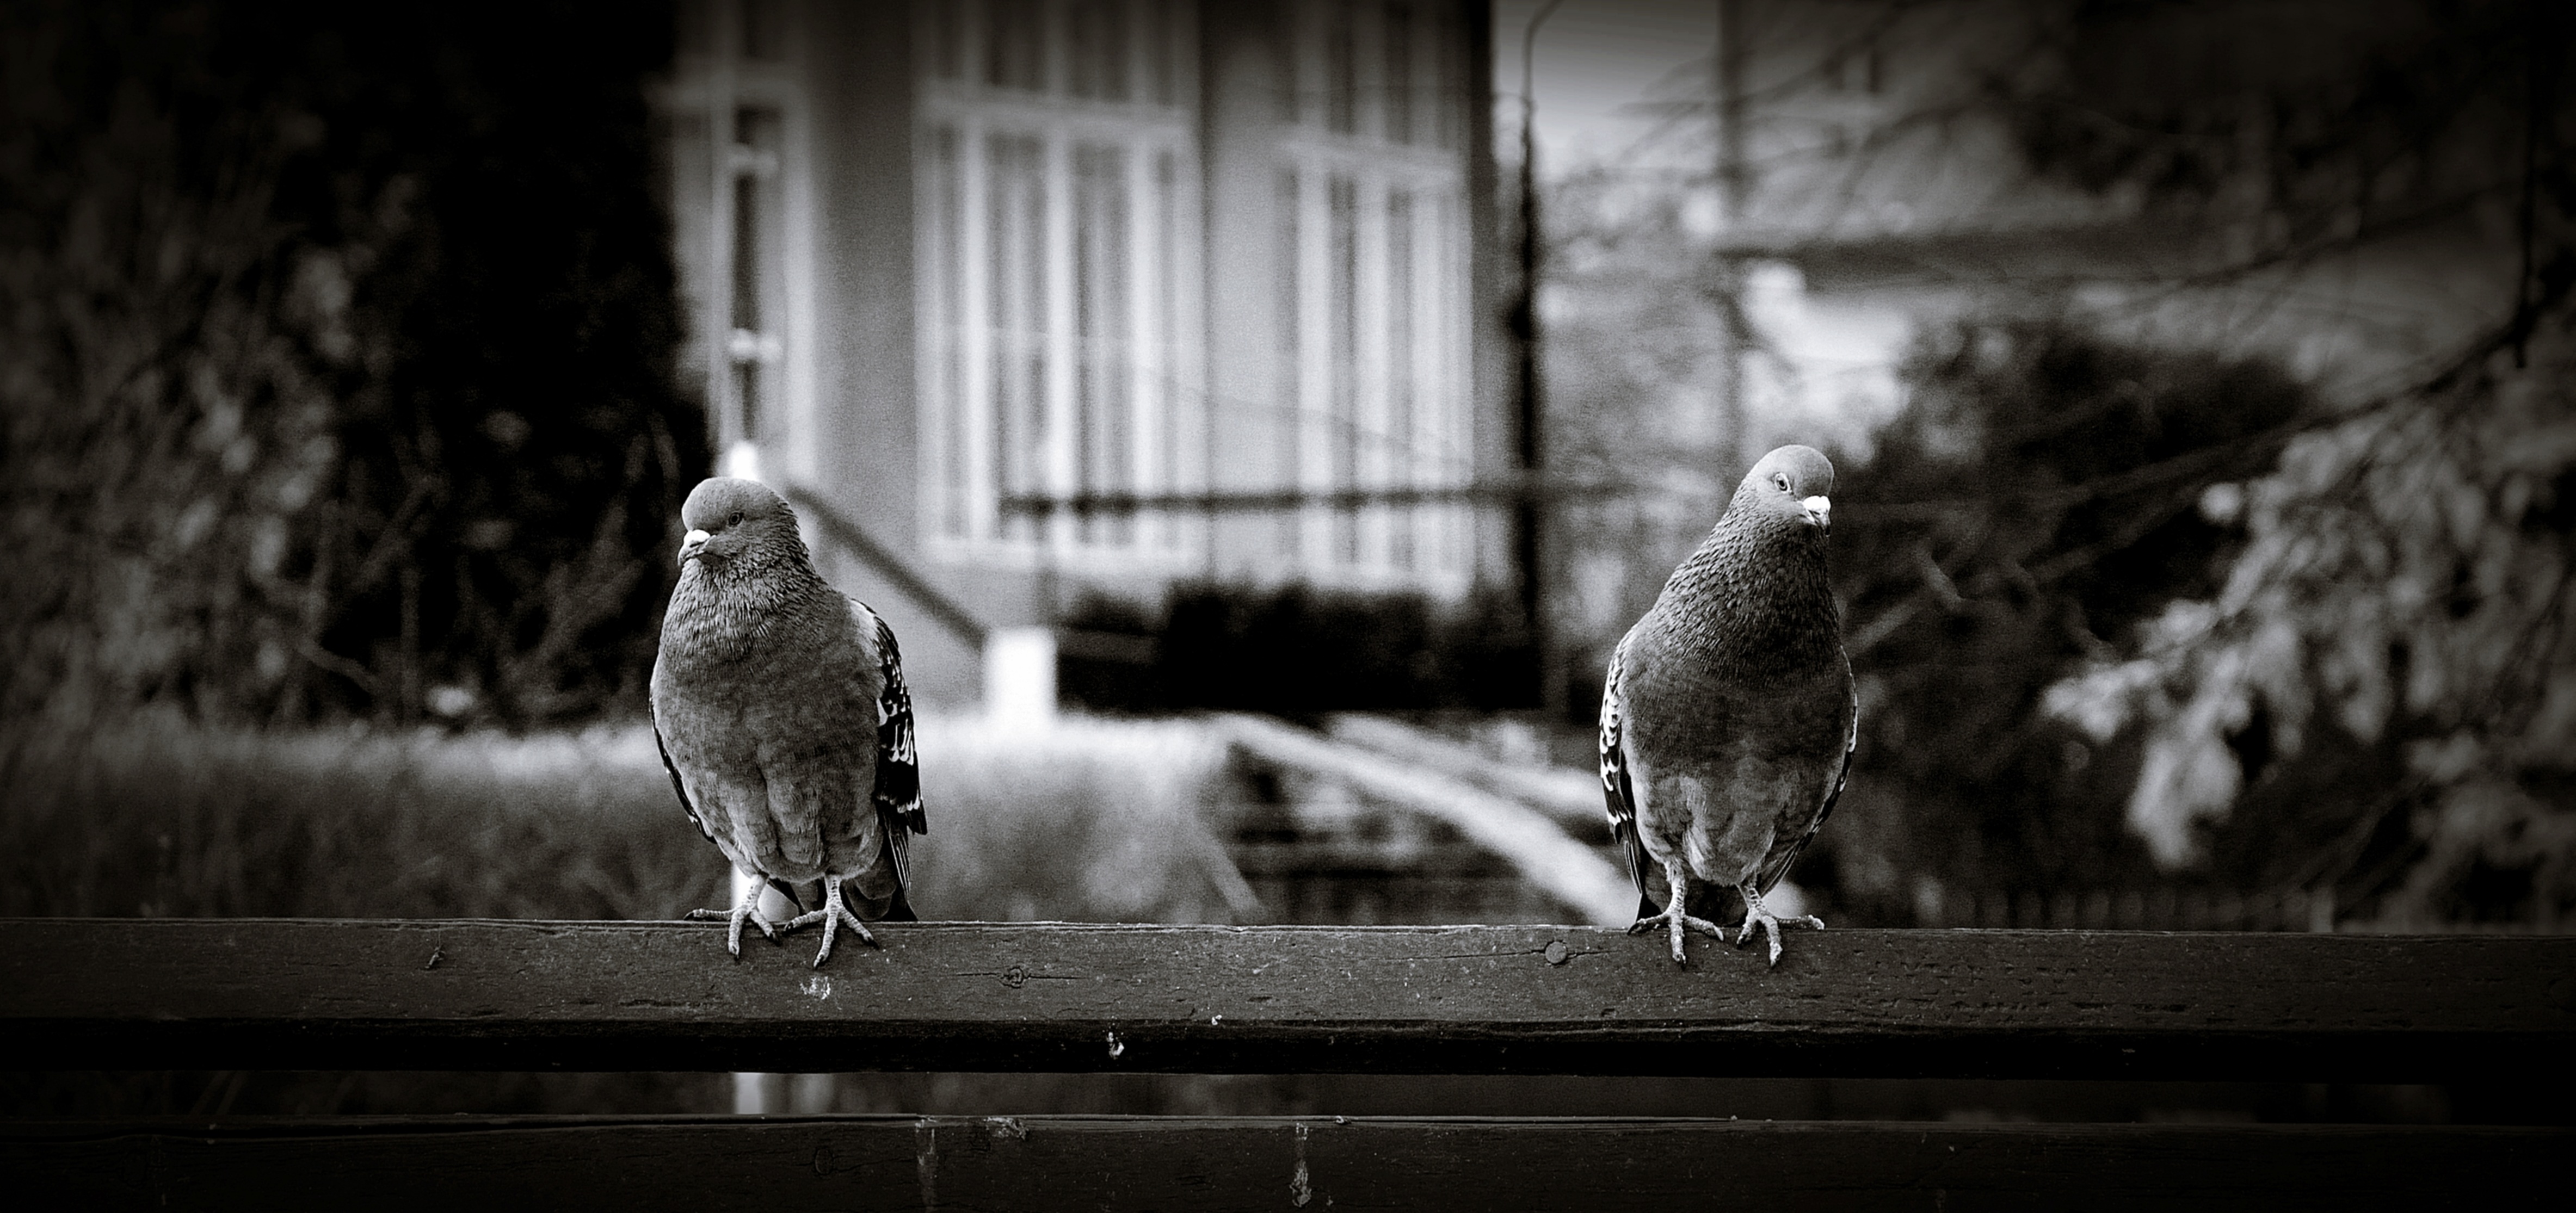
snow, winter, light, black and white, white, photography, park, darkness, black, monochrome, pigeons, photograph, krakow, monochrome photography, krowodrza